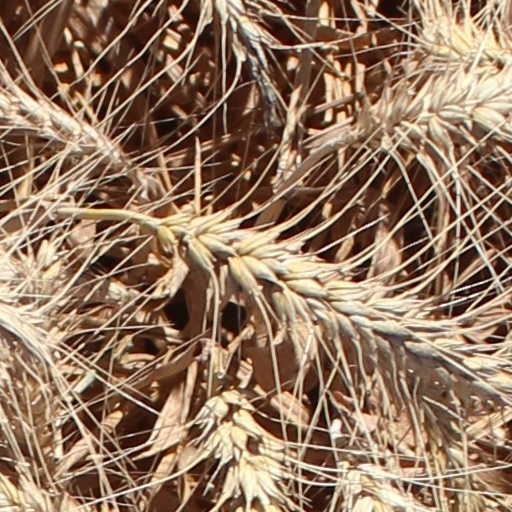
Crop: wheat